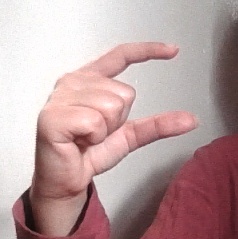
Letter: dal